Question: Please indicate a possible affordance area of baseball bat that can be used for holding
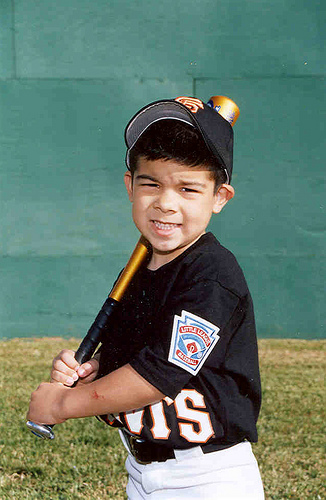
Answer: [15.522, 336.623, 105.434, 442.982]